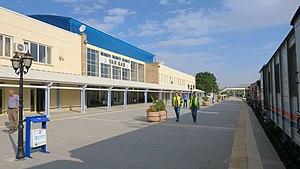
La gare de Van en octobre 2018, avec un train venant d'arriver de Tabriz en Iran.